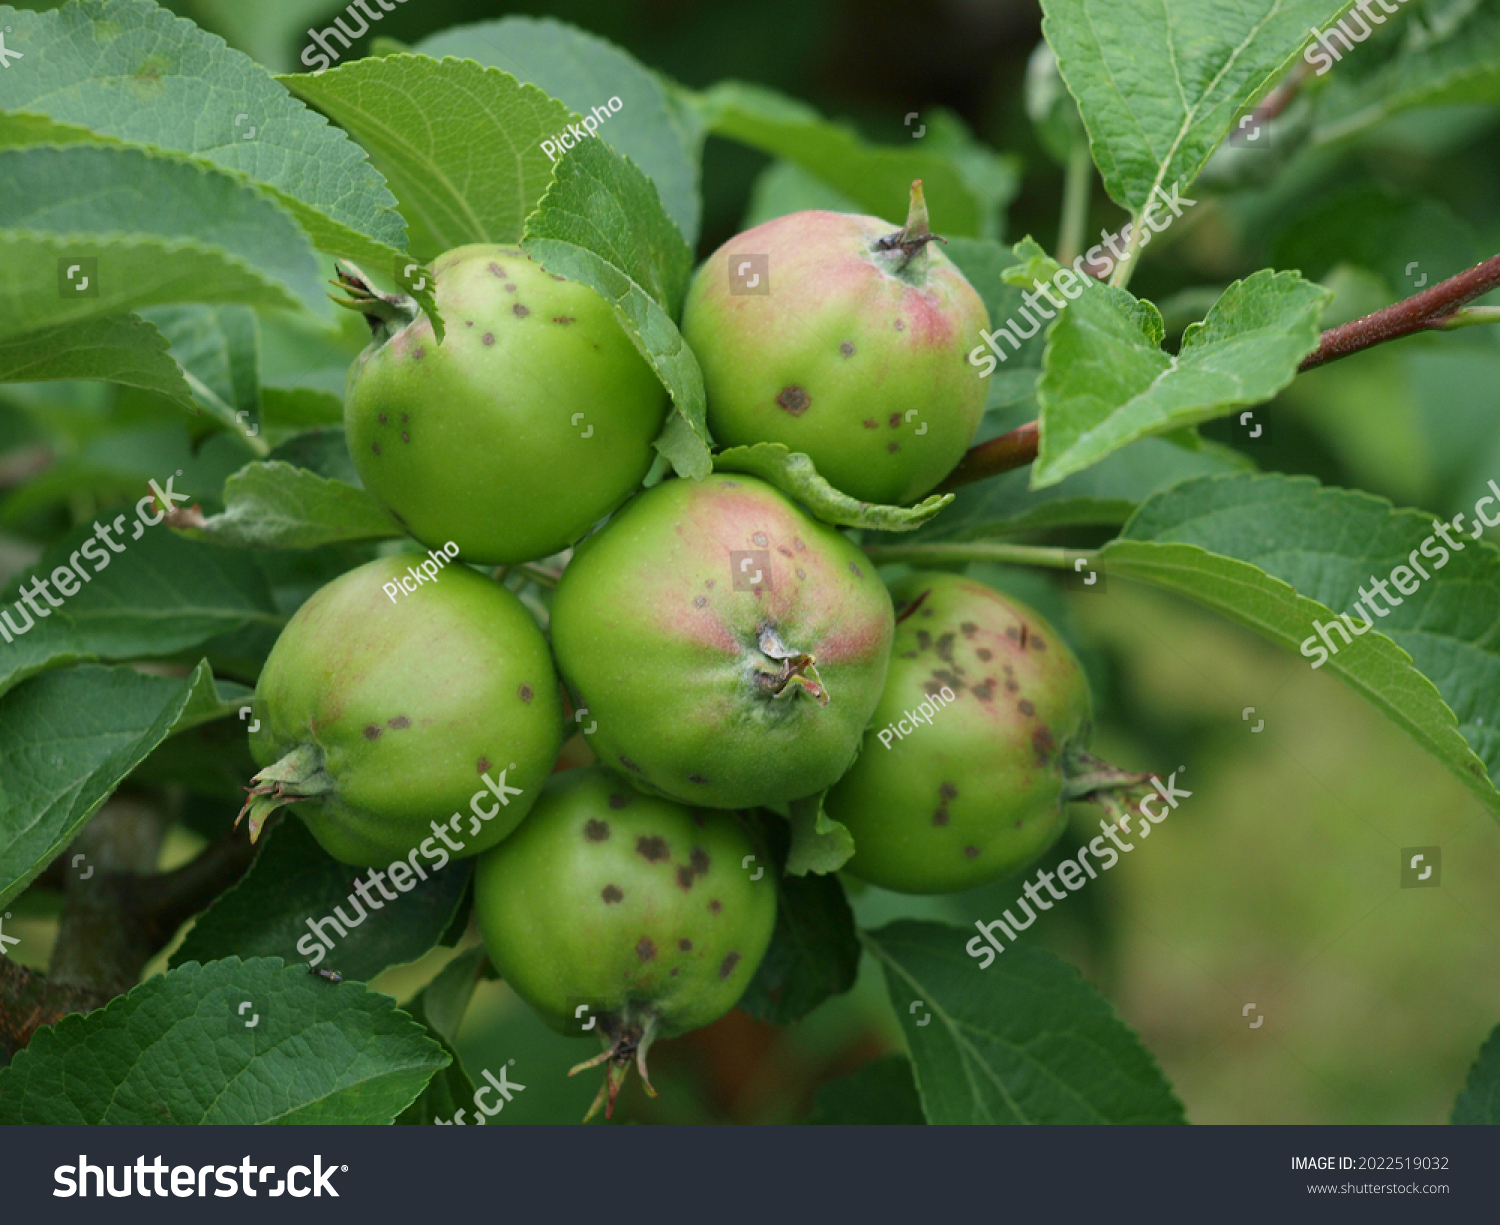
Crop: apple
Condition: scab